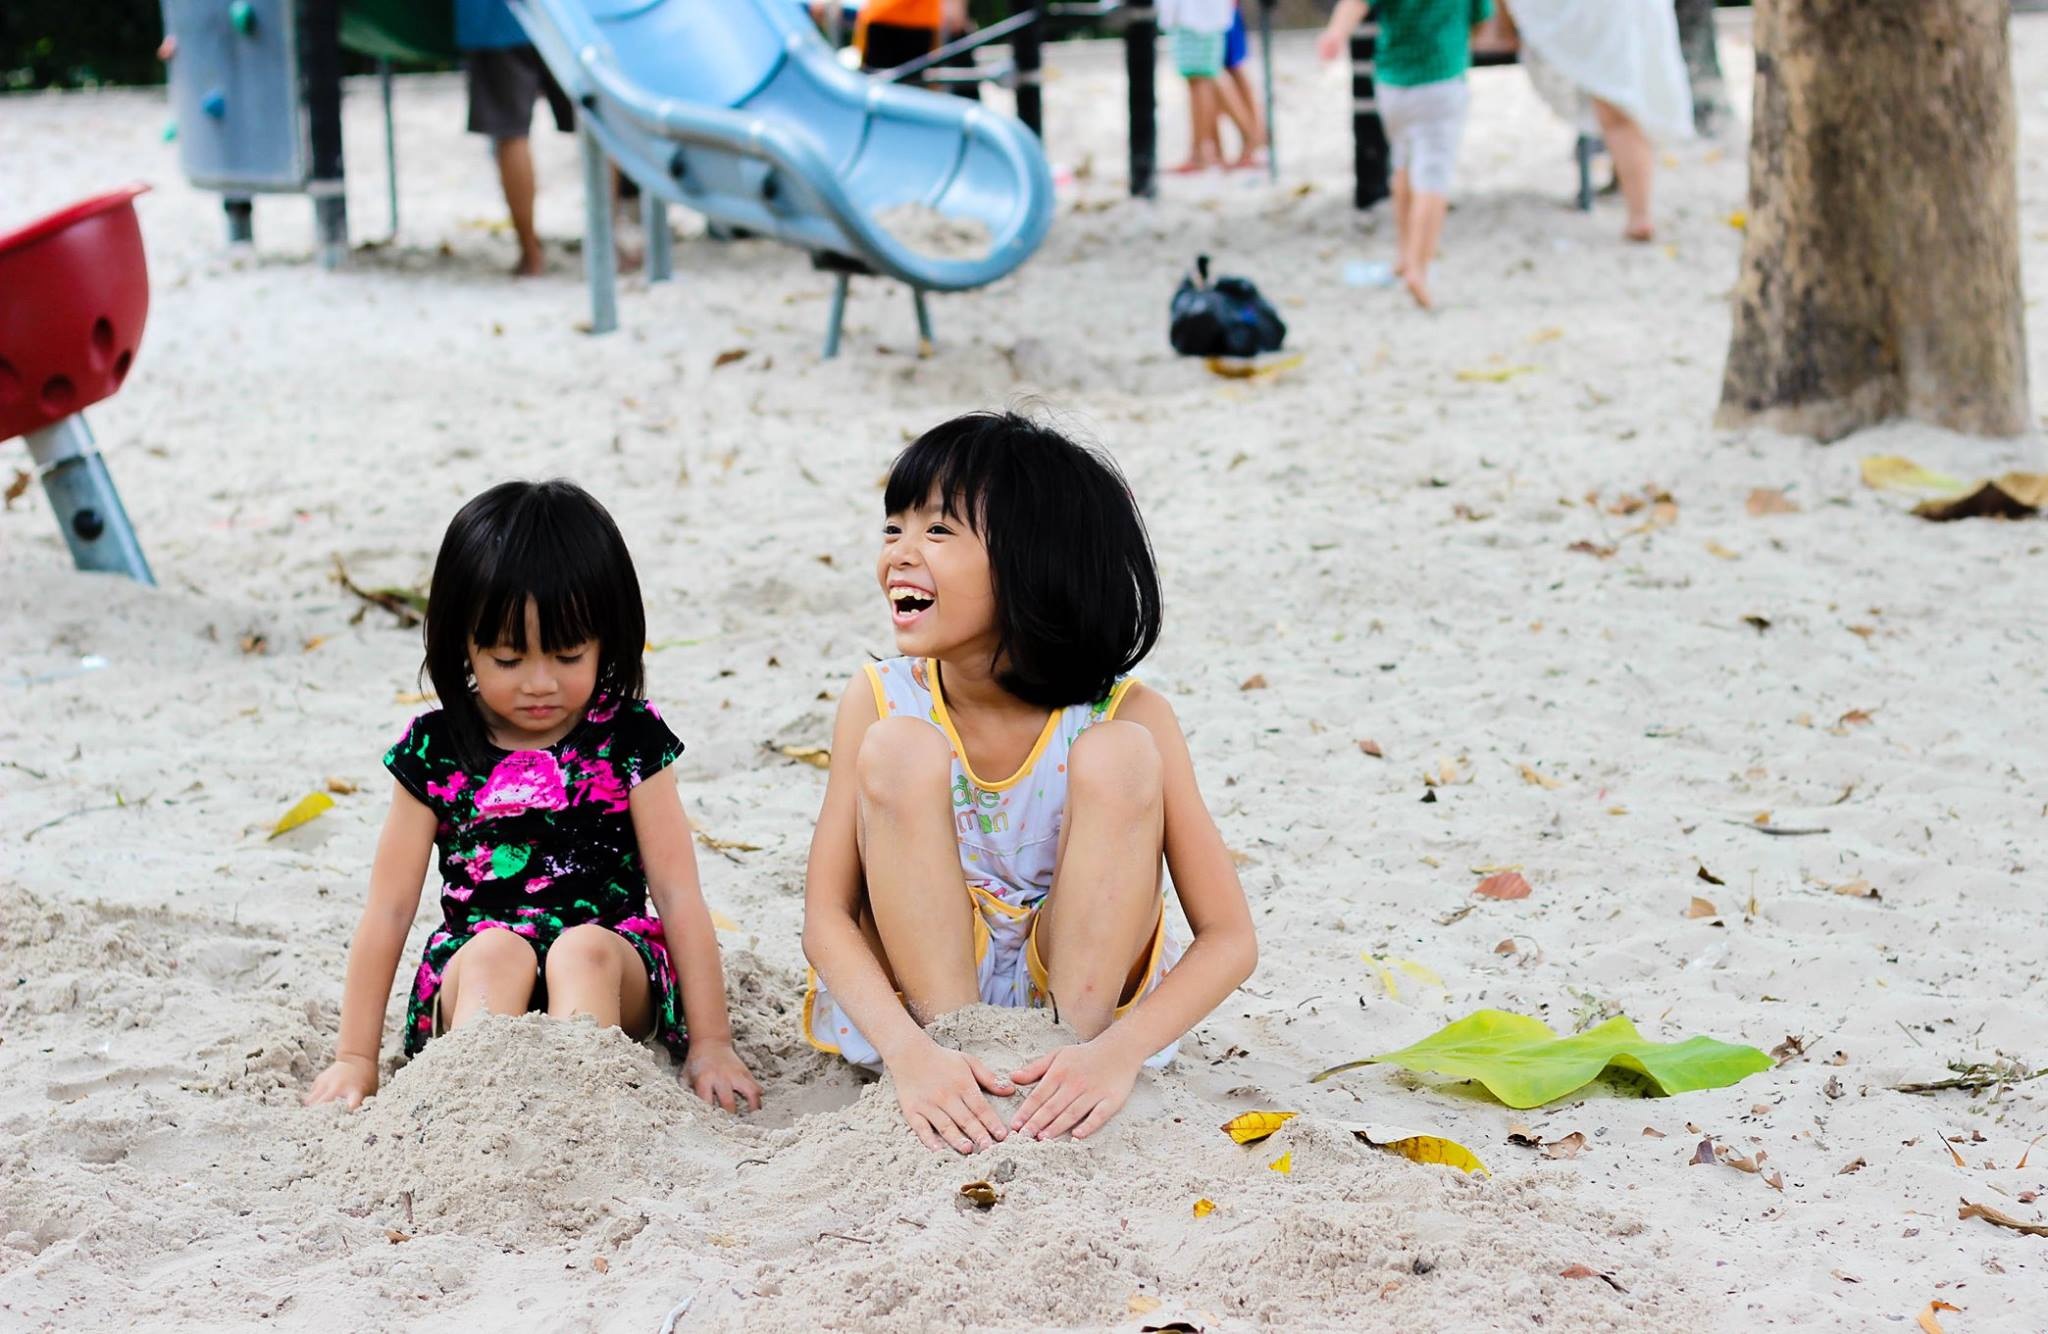
beach, sand, people, girl, play, kid, vacation, spring, color, child, playing, season, smile, children, fun, happy, beauty, joy, little girl